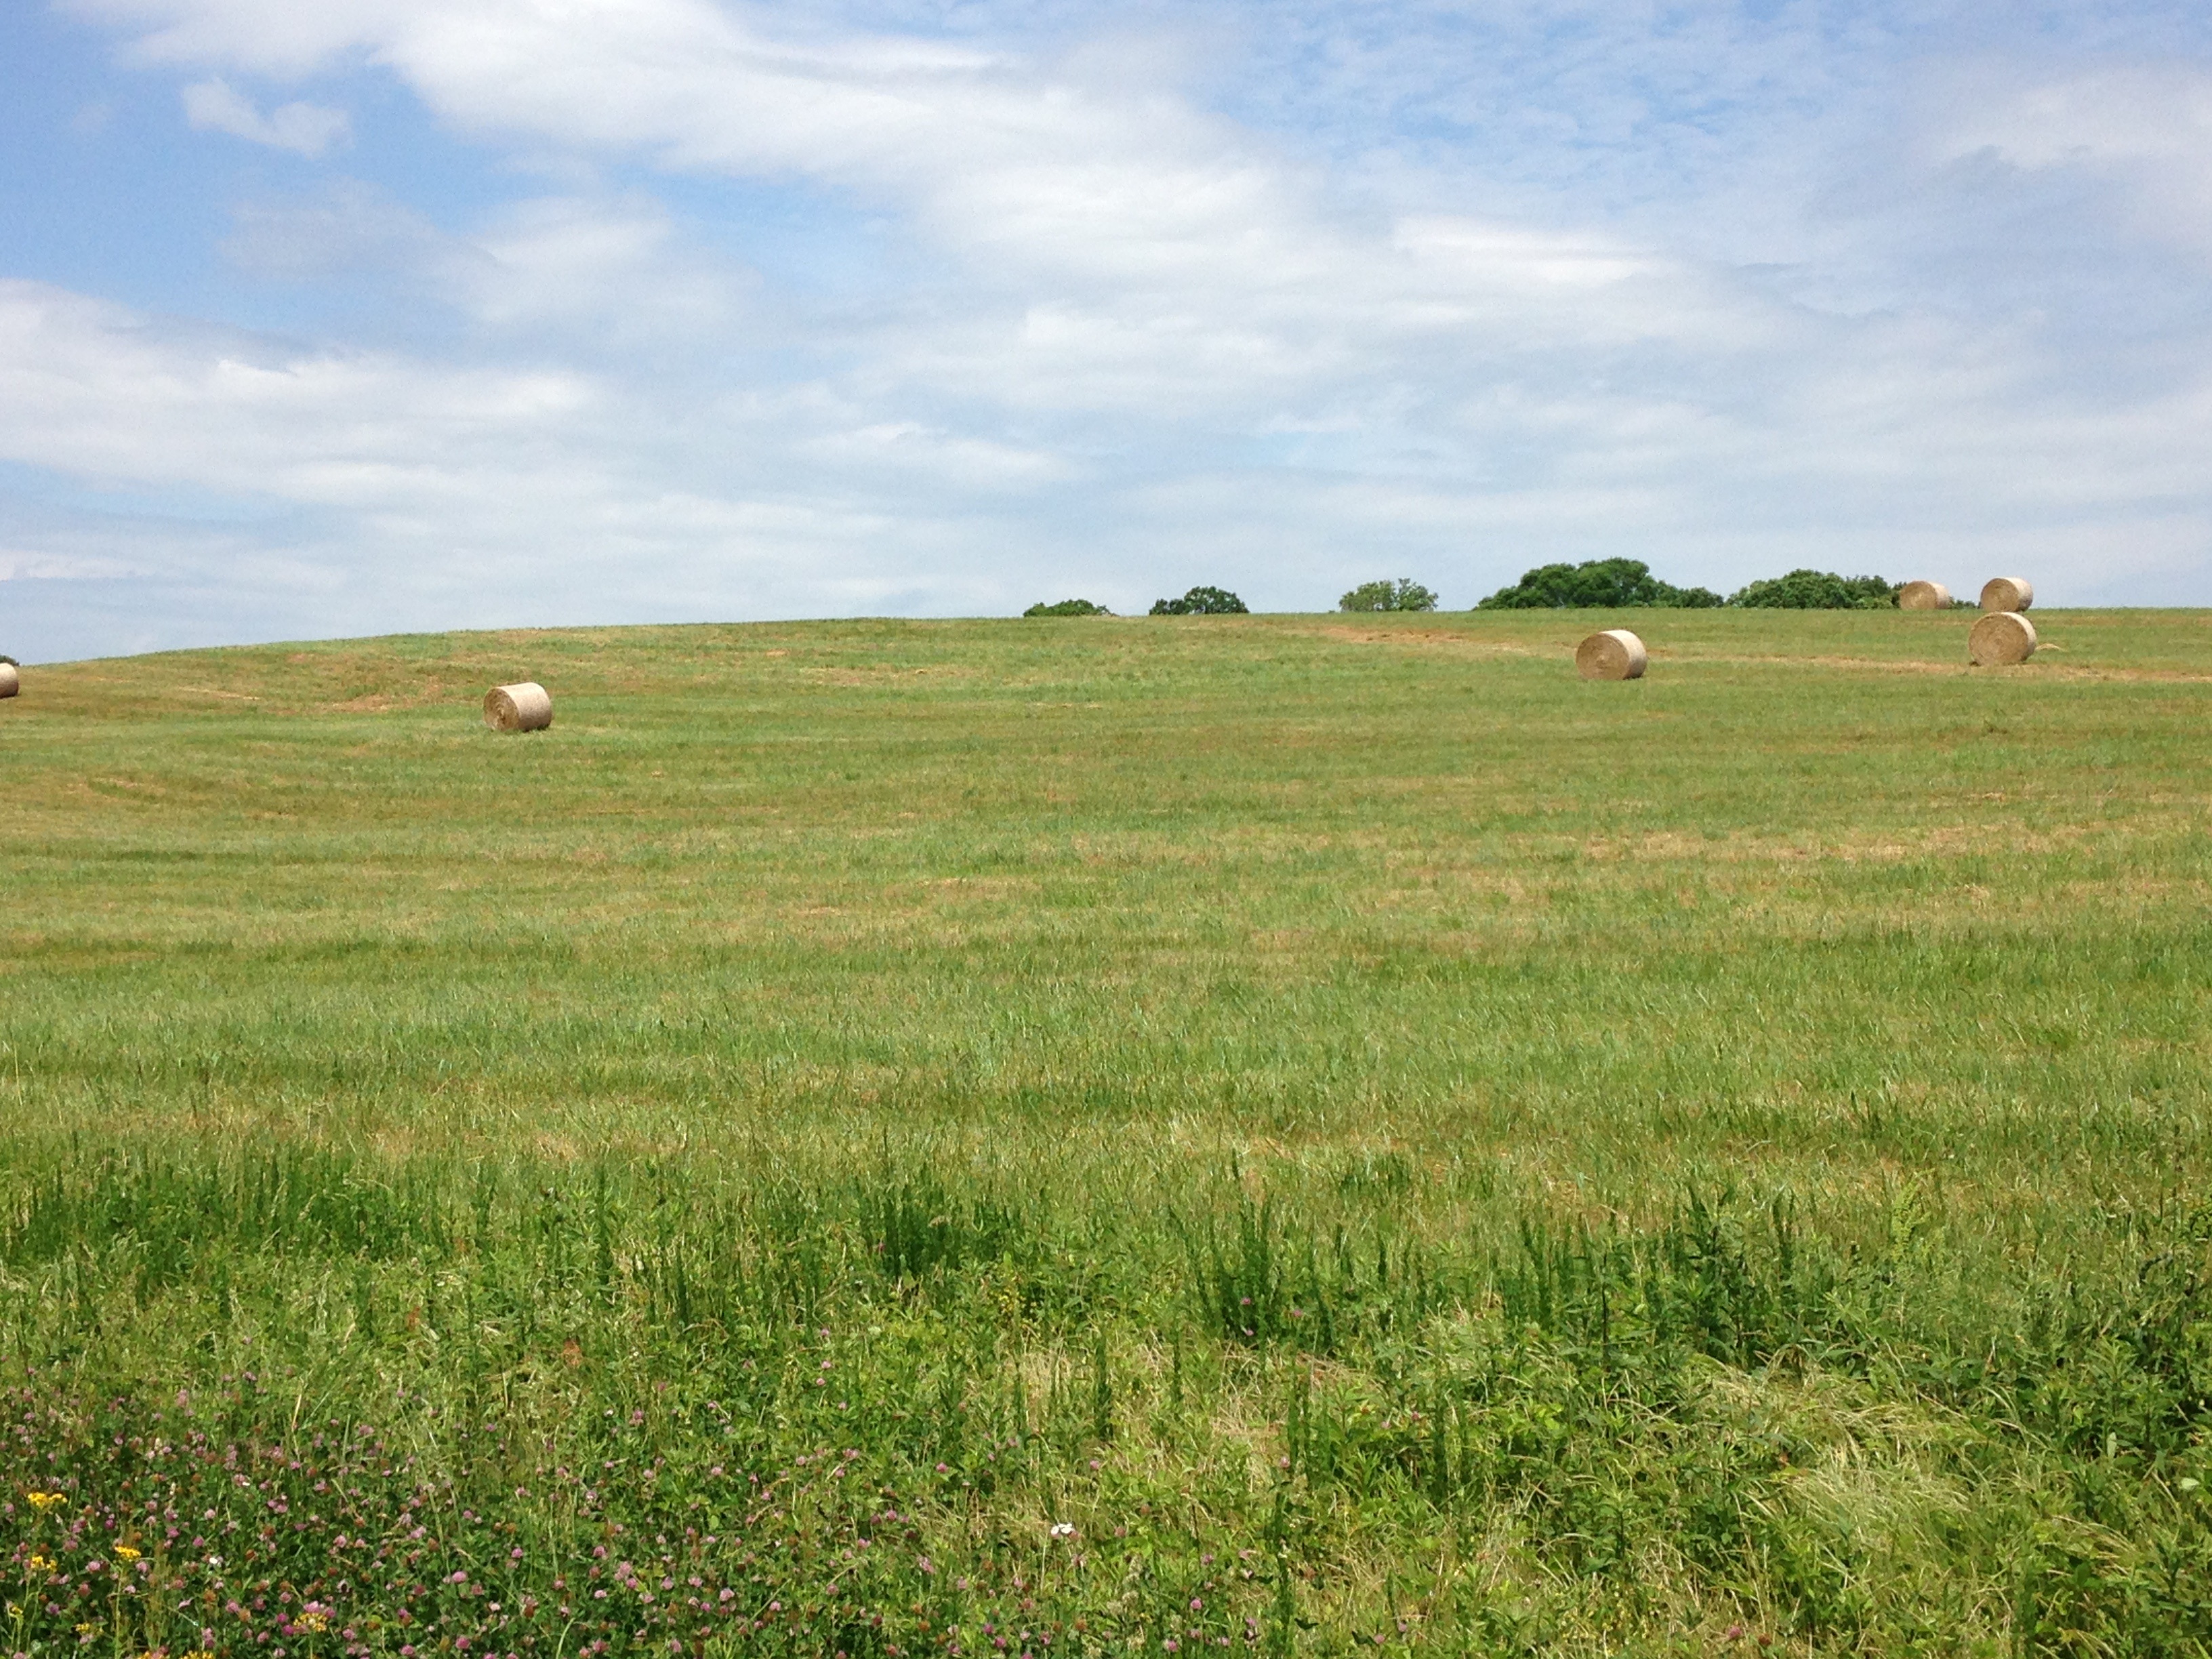
grass, marsh, sky, hay, bale, field, farm, lawn, meadow, prairie, countryside, rural, farming, harvest, crop, pasture, grazing, soil, agriculture, savanna, plain, farmland, grassland, plateau, habitat, ecosystem, bales, steppe, rural area, paddy field, natural environment, grass family, land lot, ecoregion